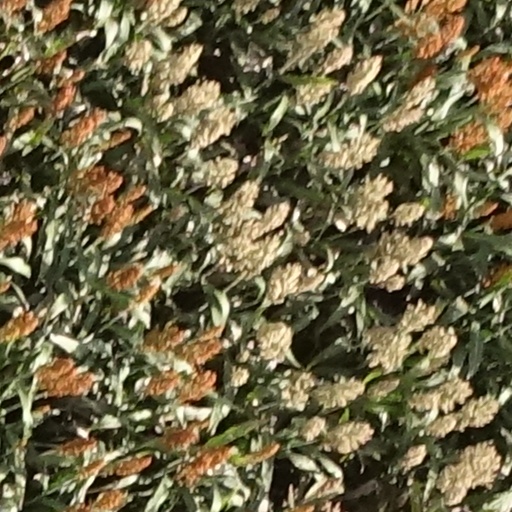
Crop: sorghum